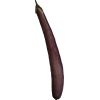
Label: eggplant_long